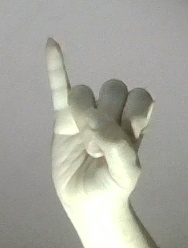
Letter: meem